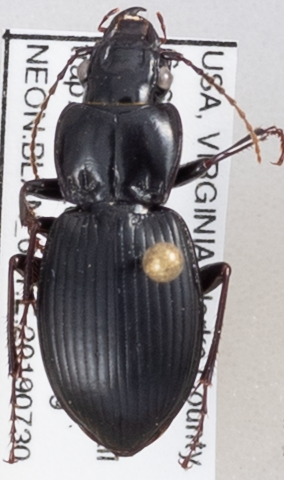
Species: Cyclotrachelus sigillatus
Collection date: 2019-07-30
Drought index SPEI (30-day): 0.454
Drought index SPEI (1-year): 2.09
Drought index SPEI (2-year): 2.09